Maria Domenica Mazzarello

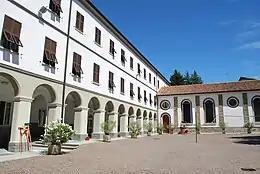
Collegio, the first community of the Daughters of Mary Help of Christians

In 1867, after meeting with them and receiving the Daughters' enthusiastic response to his proposal, Bosco drew up their first rule of life. A source of the community's good spirit, sense of humor, optimism and charity, Mary Mazzarello was the natural choice for the first superior. Eventually obedience won out and she was the first Mother of the young community at age thirty.